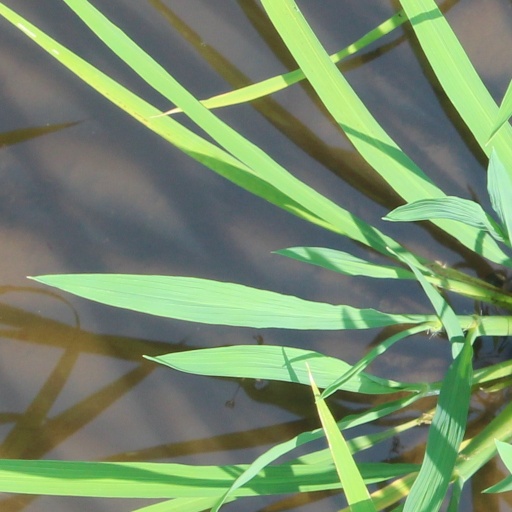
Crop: rice